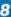
Number: 8